Tuy An district

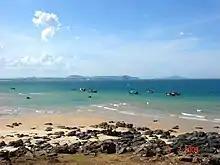

Tuy An is a district ("huyện") of Phú Yên province in the South Central Coast region of Vietnam.